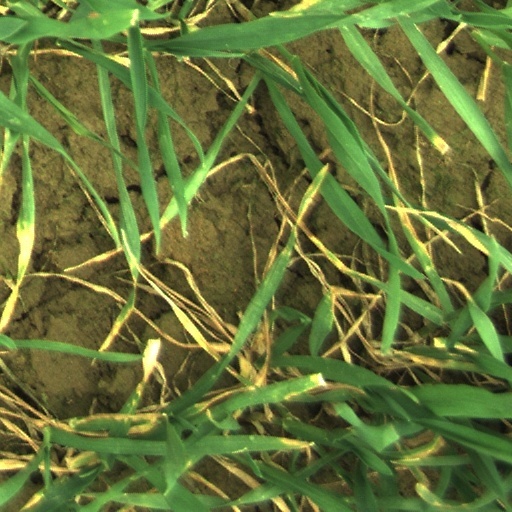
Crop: wheat